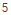
Number: 5